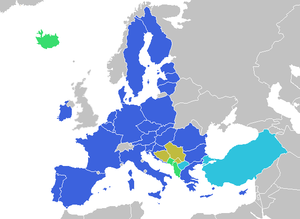
Den Europæiske Union / Geografi / Kandidatlande
     Medlemslande      Kandidatlande i forhandlinger      Kandidatlande      Ansøgerlande      Potentielle kandidater
Den Europæiske Union er en økonomisk og politisk union mellem 27 europæiske stater med 447 millioner indbyggere, i 2010 genererede de daværende EU-medlemslande, hvad der anslås at være 26% af den globale økonomi, eller 20% når man justerer for købekraftsparitet.